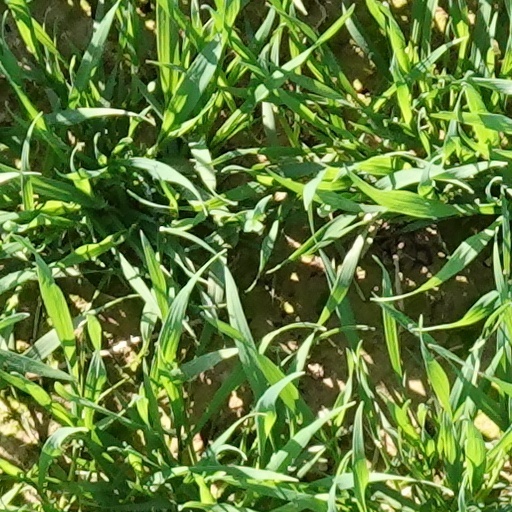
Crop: wheat